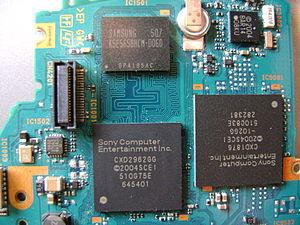
La PlayStation Portable est la première console de jeux vidéo portable de Sony, commercialisée entre 2004 et 2014. Elle marque un tournant dans l'histoire des consoles portables, car elle propose une qualité d'image et des capacités générales approchant celles de la PlayStation 2, une console de salon.